Military career of Dwight D. Eisenhower

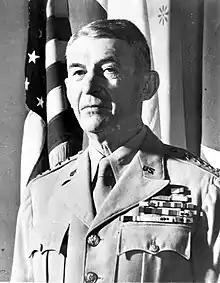
Eisenhower served as chief of staff to Lieutenant General Walter Krueger during the Louisiana Maneuvers of 1941

In 1929, Eisenhower became the executive officer to General George Van Horn Moseley, who served on the staff of Assistant Secretary of War Frederick Huff Payne. In this role, Eisenhower helped make national defense policy and studied wartime industrial mobilization and the relationship between government and industry. He formulated a 180-page mobilization plan, known as M-Day Plan, which was never utilized but which impressed his superiors. After Douglas MacArthur became army chief of staff, he assigned Moseley as Deputy Chief of Staff. Eisenhower officially remained on Moseley's staff, but he also worked as MacArthur's unofficial military secretary and served on the War Policies Commission, which studied the possibility of a constitutional amendment designed to clarify Congress's war-time powers. In 1932, he participated in MacArthur's violent clearing of the Bonus March encampment in Washington, D.C. Eisenhower wrote and submitted MacArthur's official report regarding the incident, but he was privately critical of MacArthur's heavy-handed methods. President Herbert Hoover was strongly criticized in the press for his administration's handling of Bonus March, even from papers that were normally sympathetic to his administration. In 1933, Eisenhower graduated from the Army Industrial College, which is now known as the Dwight D. Eisenhower School for National Security and Resource Strategy.